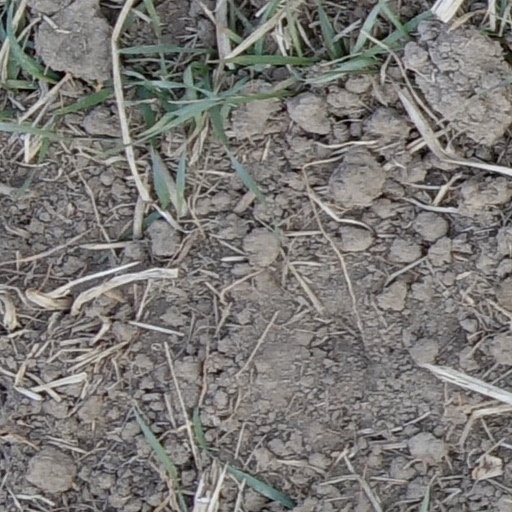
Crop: wheat